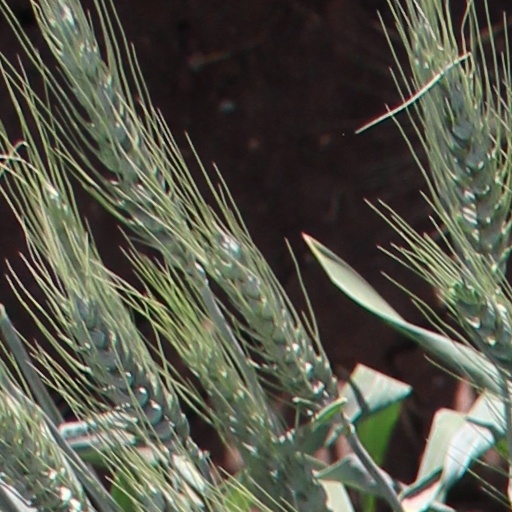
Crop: wheat